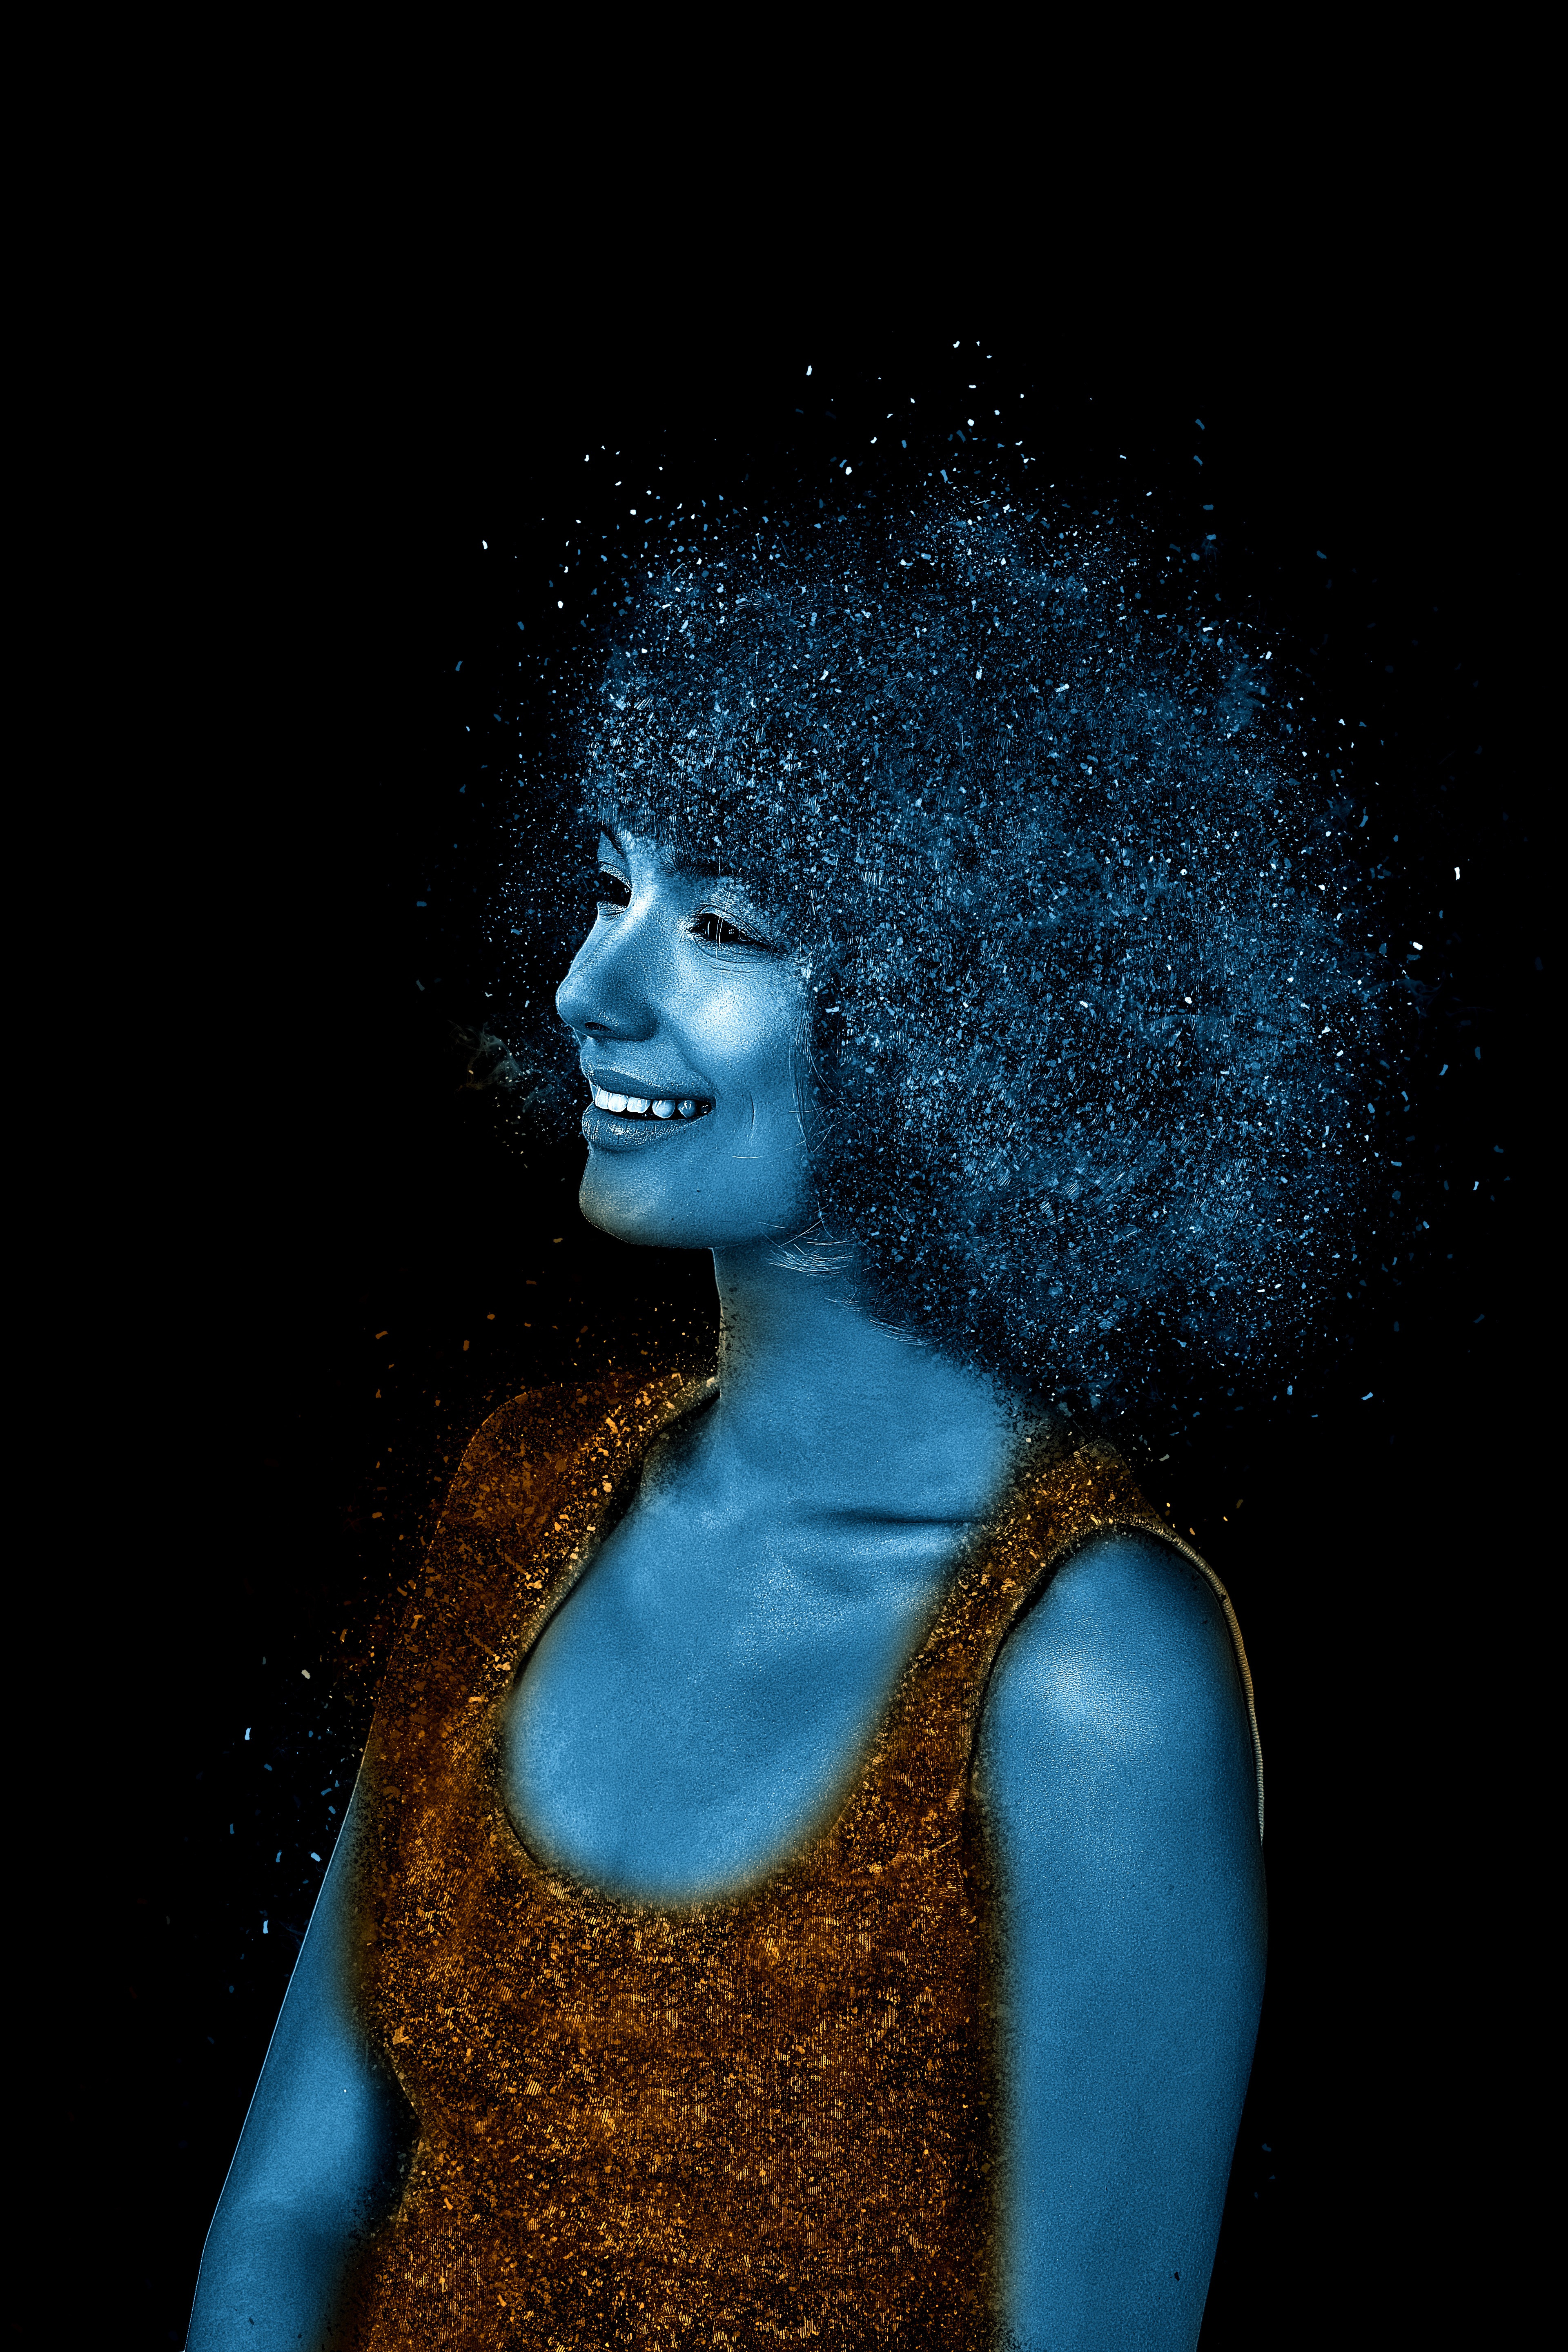
water, sky, girl, woman, hair, night, star, female, portrait, model, young, space, human, darkness, blue, smile, black hair, face, art, head, beauty, beautiful, pretty, midnight, phenomenon, organism, special effects, stock photography, computer wallpaper, electric blue